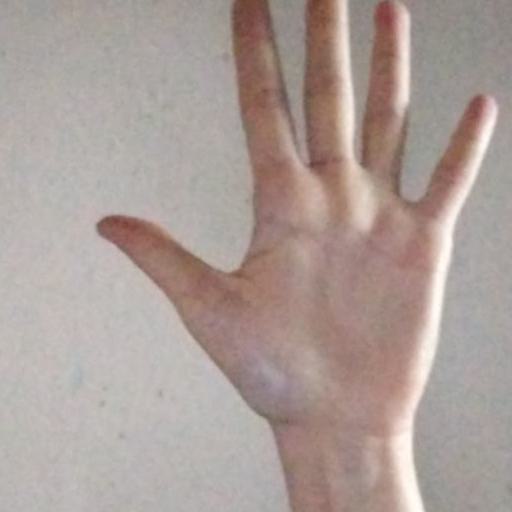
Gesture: palm